Royal Guard Command

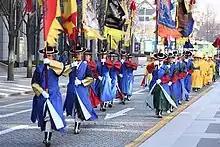
Korea-Seoul-Ceremony marching.

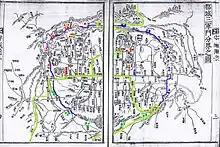
Illustration file to explain the Doseongsam-gun gate boundary map.

The Royal Guard Command's main duty is to protect the King, the palaces, and the capital city and they were divided into groups taking turns. Eoyeongcheong was a seasonal military camp that operated only from October 15 to February 15 each year, during the ice formation period when incursions by the Later Jin were a concern. During Hyojong's reign, they were divided into six units, with each unit stationed for two months to avoid the previous practice of winter-only deployments. Therefore, each guard had to serve in rotation approximately once every three and a half years.